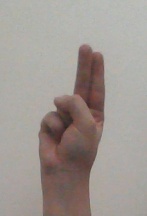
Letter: taa